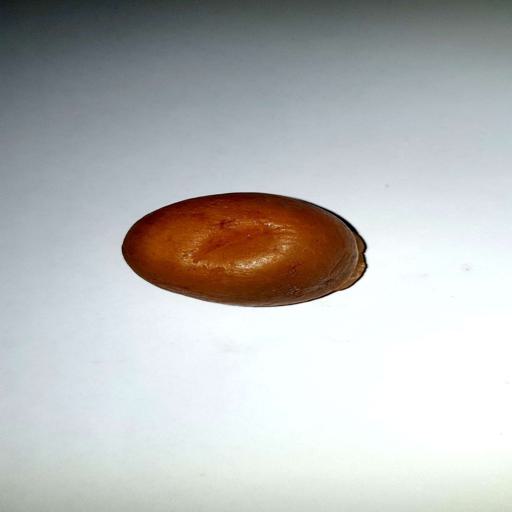
Label: bruised